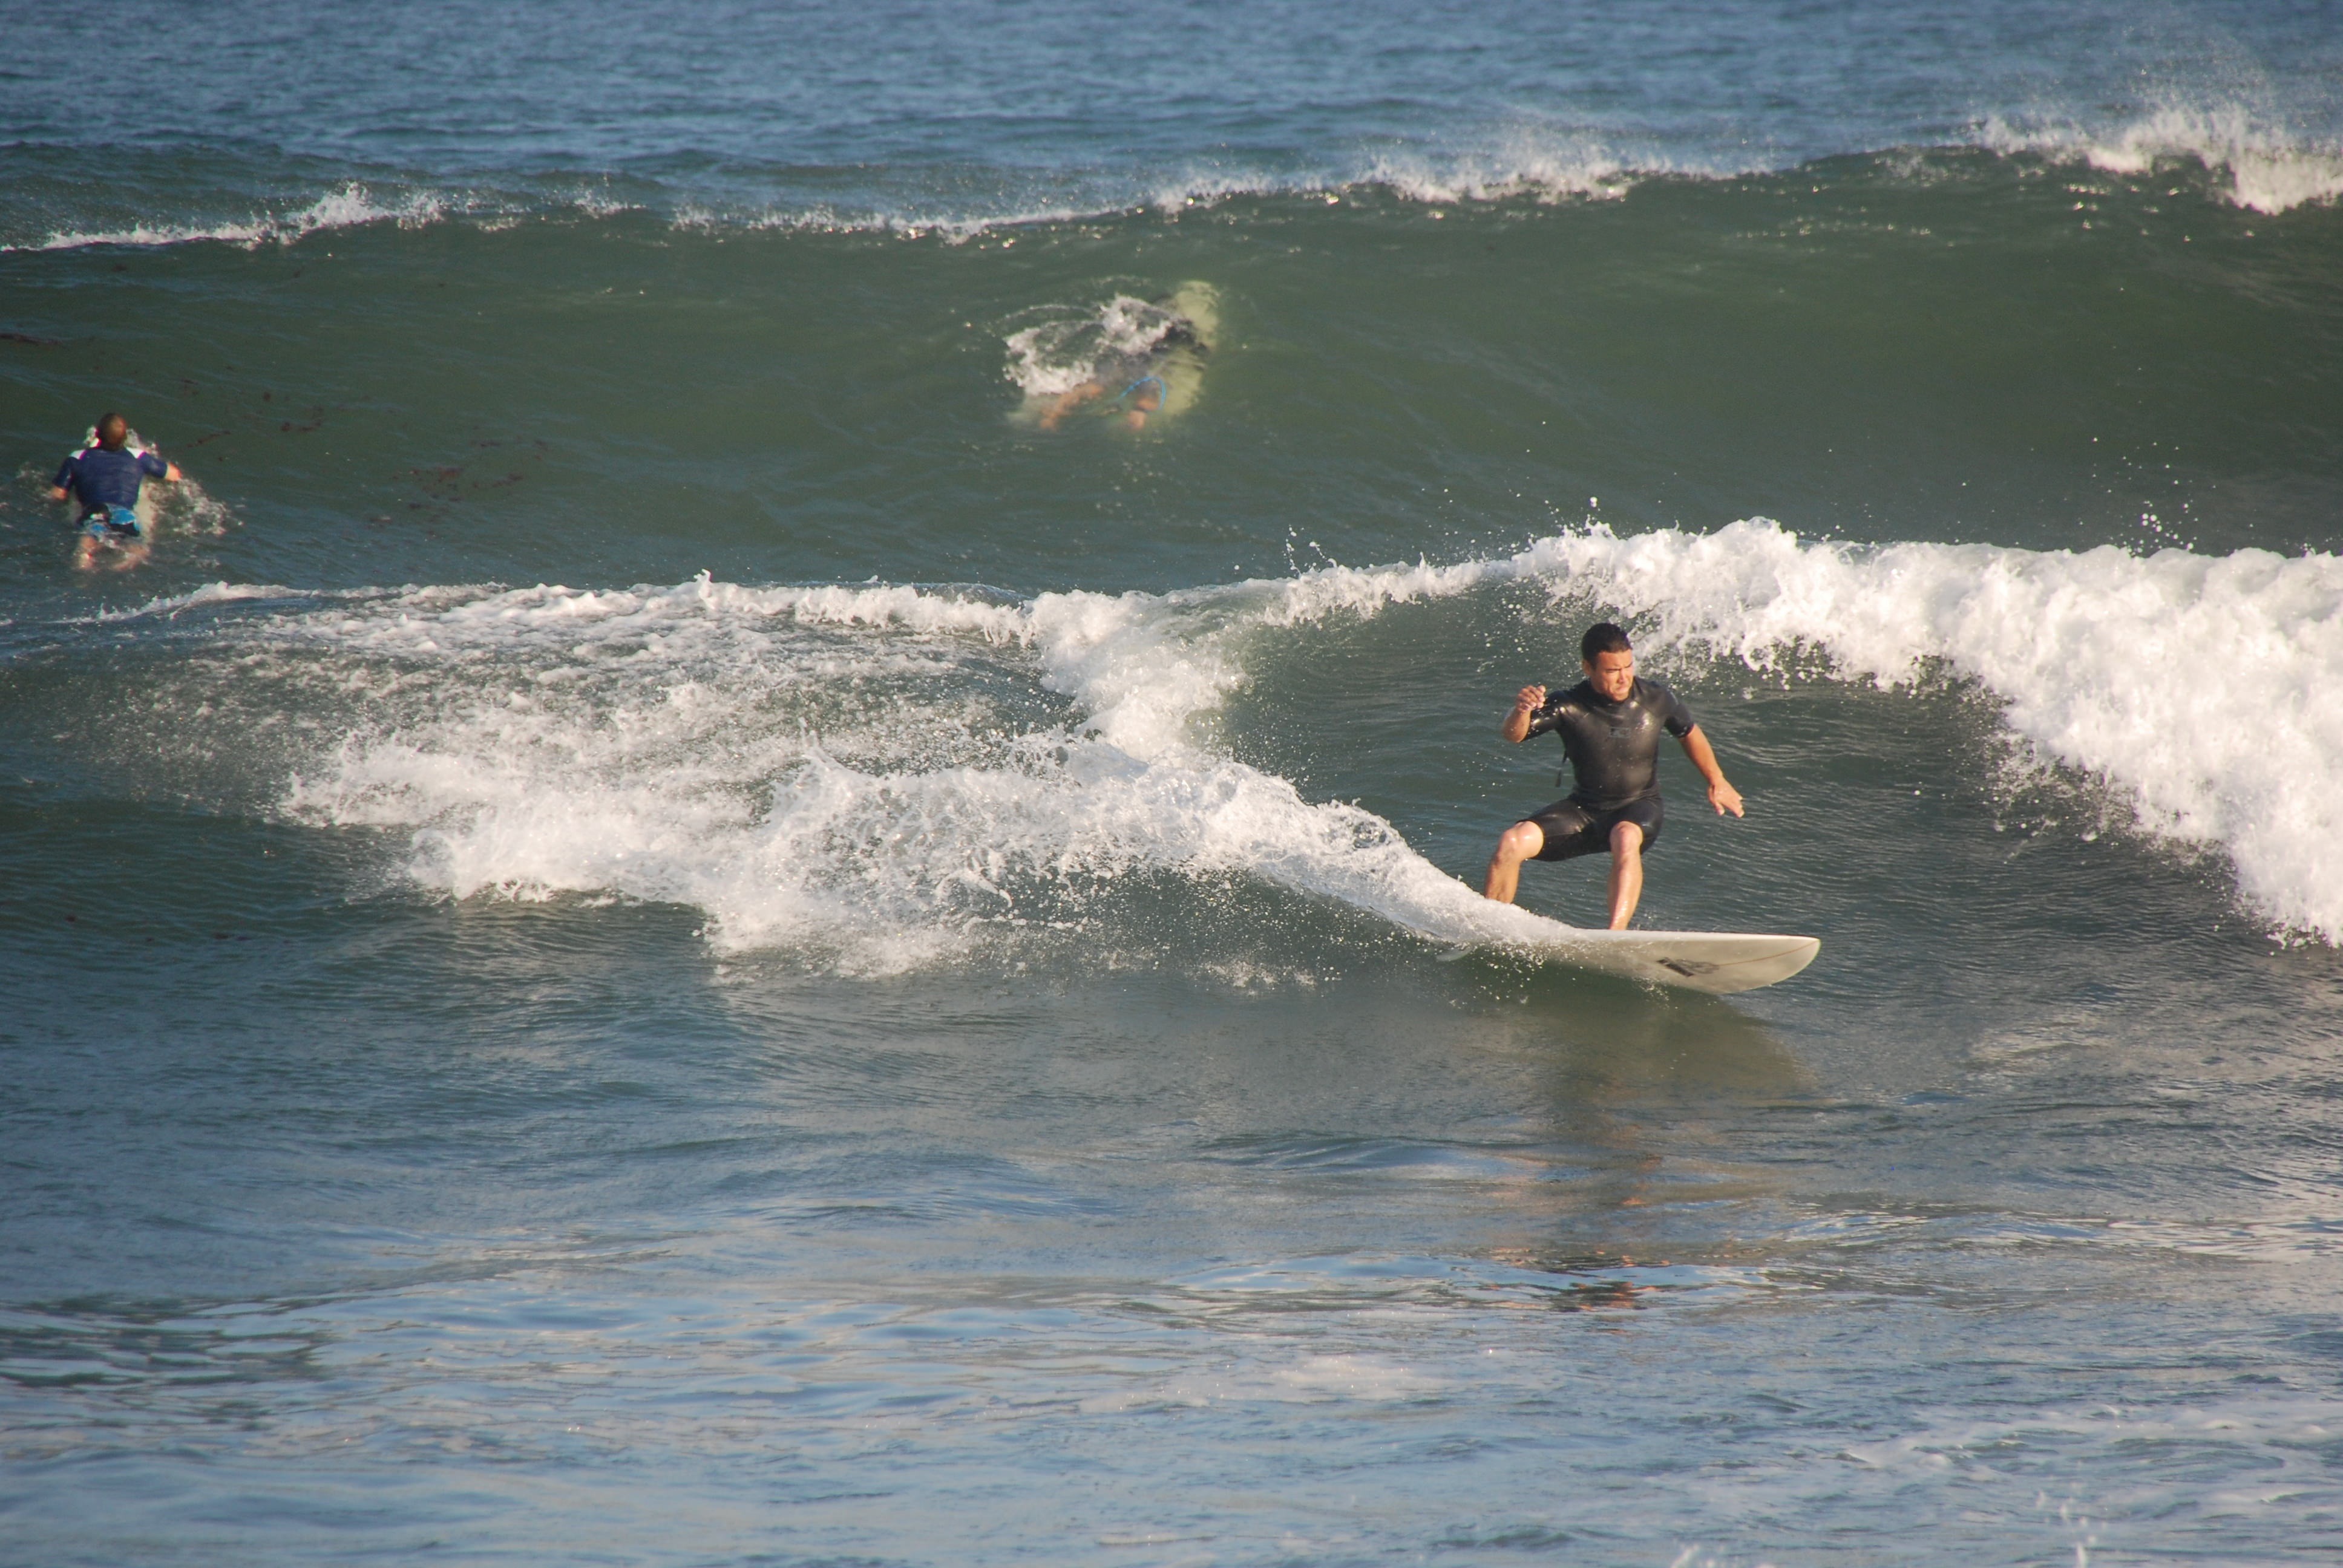
beach, sea, water, outdoor, ocean, sport, wave, summer, surfer, surf, surfing, surfboard, extreme sport, sports, skimboarding, newport, water sport, rhode island, wind wave, boardsport, surfing equipment and supplies, surface water sports, individual sports